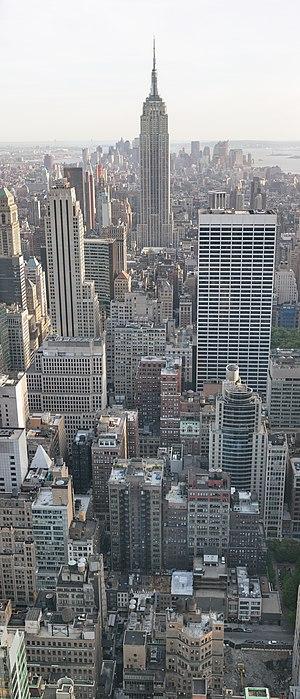
L'empire state building vu depuis le Rockefeller Center. Image obtenue en assemblant 45 clichés avec le logiciel Hugin. Les images obtenues avec des expositions automatiques ont été assemblées en une image HDR. Diese Datei wurde mit Hugin erstellt.